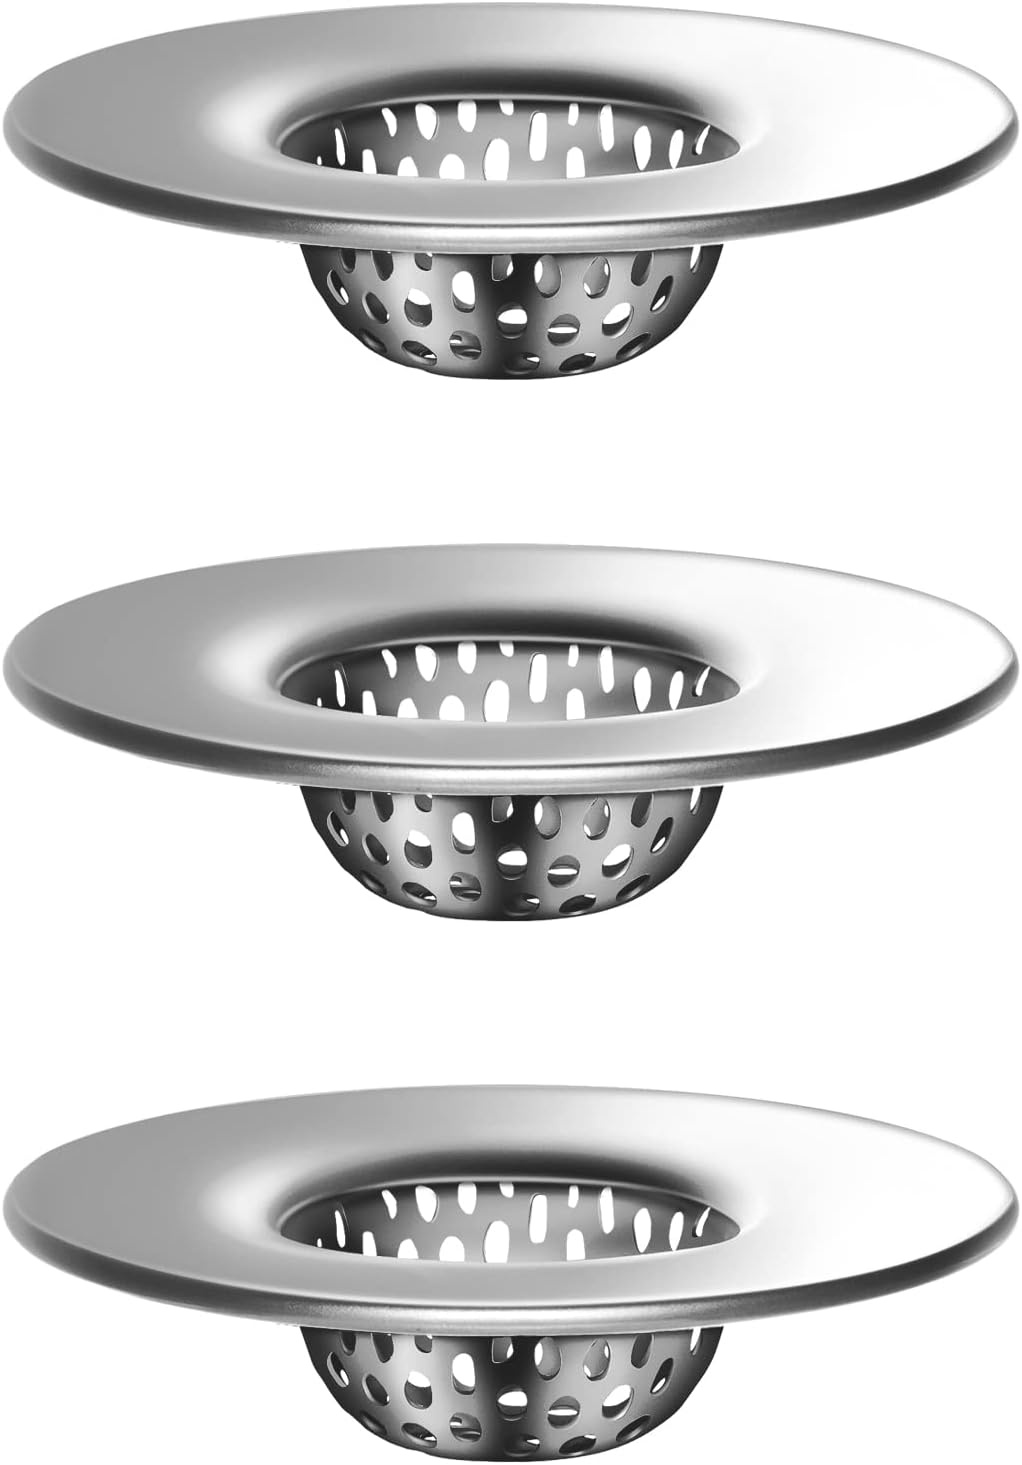
MR.SIGA Bathroom Sink Strainer, Utility, Slop, Bathtub Lavatory Sink Drain Strainer Hair Catcher, Stainless Steel Shower Drain Strainer, 3 Pack
MR.SIGA sink strainer is compatible for most standard bathroom sinks as well as laundry lavatory sinks and utility sinks, it is made of stainless steel durable construction which is built to last. High density mesh traps particles efficiently without stopping the flow of water, keeping your sink drain, bathtub drain from creating blockage. Thick and durable outside rim provides the bathroom drain strainer a secure sitting over the drain. This sink drain strainer presents smooth edge and it will not scratch your hands or damage your sinks. A perfect tool to keep hair, particles, debris from clogging your bathroom and bathtub drains. Outer Diameter 2.1 inch/5.5cm, Inner Diameter 1.0 inch/2.5cm, Depth 0.5 inch/1.3cm. MR.SIGA's mission: Make your housework easier, and make the world cleaner. Should you have any questions about the product or after-sale service, please do not hesitate to contact us, we are here for support and advice!
Brand: MR.SIGA
Category: Home & Garden > Kitchen & Dining > Kitchen Appliance Accessories > Garbage Disposal Accessories > Stoppers